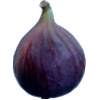
Label: fig